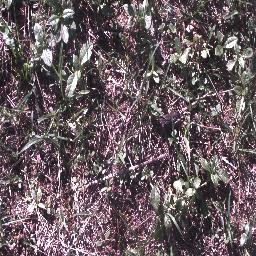
Label: negative